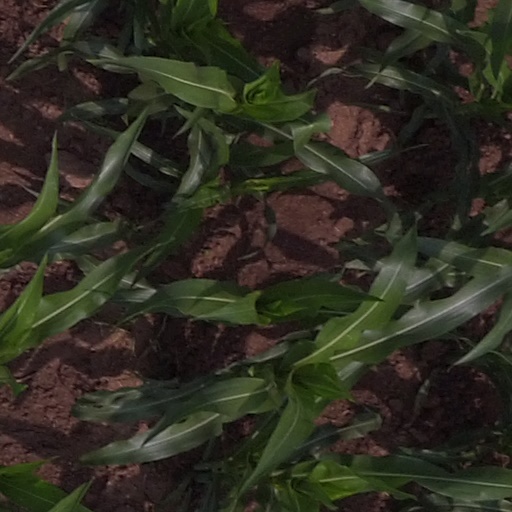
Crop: maize; corn